WAASPS

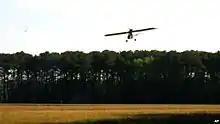
Patricia Mawuli Nyekodzi flying.

WAASPS works closely with the Ghana Civil Aviation Authority GCAA and is the only organisation in the country providing training for the National Pilots licence as defined under GCAR Part 25 called the Private Ultralight Pilot Licence or Certificate.